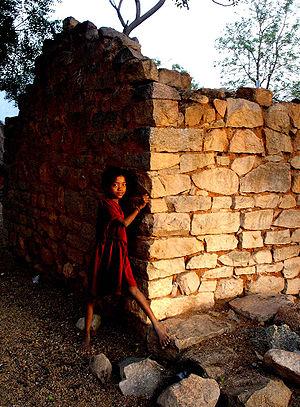
Les Dalits, encore appelés Intouchables ou Harijans, sont des groupes d'individus considérés, du point de vue du système des castes, comme hors castes et affectés à des fonctions ou métiers jugés impurs. Présents en Inde, mais également dans toute l'Asie du Sud, les Dalits sont victimes de nombreuses discriminations.